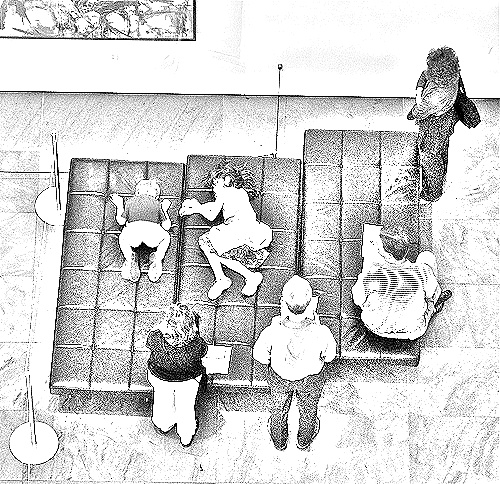
Portrait style: Sketch Portrait